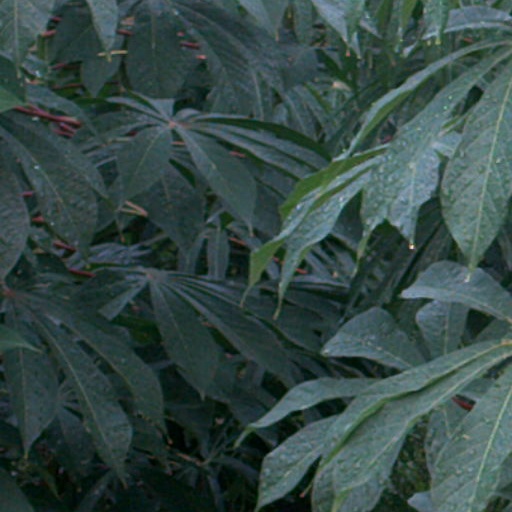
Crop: cassava